C16orf90

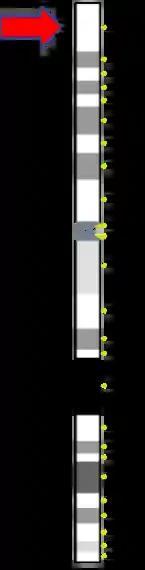
C16orf90 marked on chromosome 16 at 16p13.3

C16orf90 has a molecular weight of 21 kDa and an alkaline isoelectric point of 9.2. It is a soluble protein.